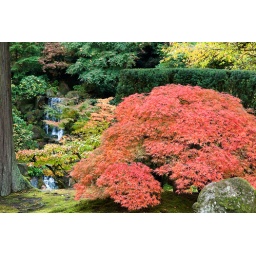
Japanese Maple in red and orange Fall colors and Heavenly Falls in the back ground or the Portland Japanese Garden